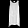
Label: Dress